Bonobo

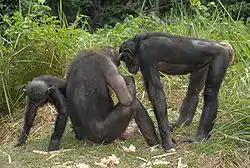
Group of bonobos

Sexual activity generally plays a major role in bonobo society, being used as what some scientists perceive as a greeting, a means of forming social bonds, a means of conflict resolution, and postconflict reconciliation. Bonobos are the only non-human animal to have been observed engaging in tongue kissing. Bonobos and humans are the only primates to typically engage in face-to-face genital sex, although a pair of western gorillas has also been photographed in this position.